Megalania

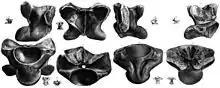
Illustration of the original dorsal and cervical vertebrae, 1859

Sir Richard Owen described the first known remains of megalania in 1859, from three vertebrae amongst a collection of primarily marsupial bones purchased by the British Museum, collected from the bed of a tributary of the Condamine River, west of Moreton Bay in eastern Australia. The name ""Megalania prisca"" was coined in the paper by Owen to mean "ancient great roamer"; the name was chosen "in reference to the terrestrial nature of the great Saurian". Owen used a modification of the Greek word ἠλαίνω "ēlainō" ("I roam"). The close similarity to the Latin word: "lania" (feminine form of "butcher") has resulted in numerous taxonomic and popular descriptions of ""Megalania"" mistranslating the name as "ancient giant butcher." ""Megalania"" is no longer considered a valid genus, with many authors preferring to consider it a junior synonym of "Varanus", which encompasses all living monitor lizards. The genera ""Megalania"" and "Varanus" are respectively feminine and masculine in grammatical gender and their specific names need to match them: "prisca" (feminine) and "priscus" (masculine).